Lake Street (Chicago)

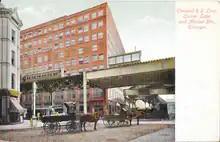
Lake and Market streets circa 1913

Most of Lake Street was once marked as U.S. 20. In 1938, U.S. 20 was moved onto Mannheim Road and La Grange Road. The remaining segment of Lake Street became City U.S. 20. In 1960, it was renamed to Business U.S. 20. In 1968, all designations were dropped from Lake Street east of Mannheim Road.